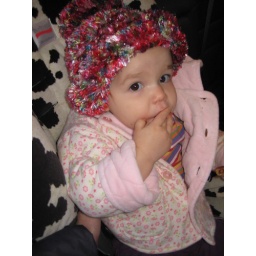
Kathryn in her car seat snacking.